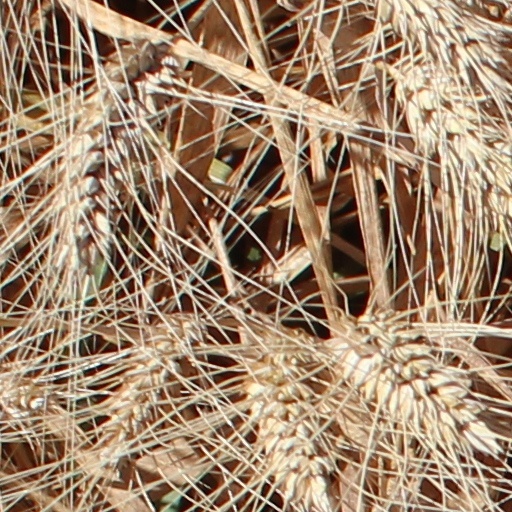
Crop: wheat